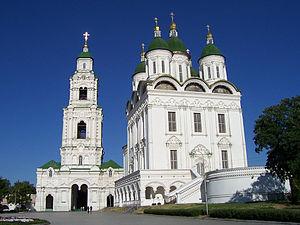
Cet article recense les sites inscrits au patrimoine mondial en Russie.
Liste des églises orthodoxes et des clochers les plus hauts du monde dont la hauteur dépasse 70 mètres.